A Date with Your Family

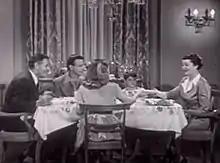
Screenshot

A Date with Your Family is a 1950 10-minute social engineering short film presented by Simmel-Meservey, directed by Edward G. Simmel, and written by Arthur V. Jones, with Miriam Bucher as editor, primarily to show youth how to act and behave with parents during dinner to have a pleasant time.